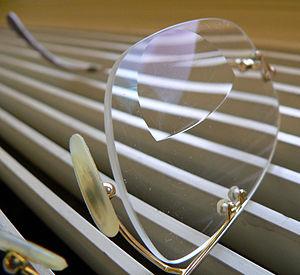
L’Institut industriel du Nord de France est un établissement supérieur français de recherche et de formation d'ingénieurs. Il succède à l'École des arts industriels et des mines de Lille en 1872. Il est couramment appelé Institut industriel du Nord ou IDN. Son cursus est devenu le programme de formation d'ingénieurs polyvalents de l'École centrale de Lille en 1991.
Le verre compensateur dispose de deux vergences optiques, la zone supérieure étant destinée à compenser la vision de loin et la zone inférieure à la compensation de la vision de près.